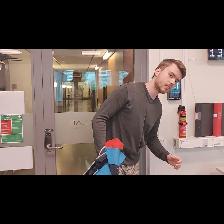
Label: Human